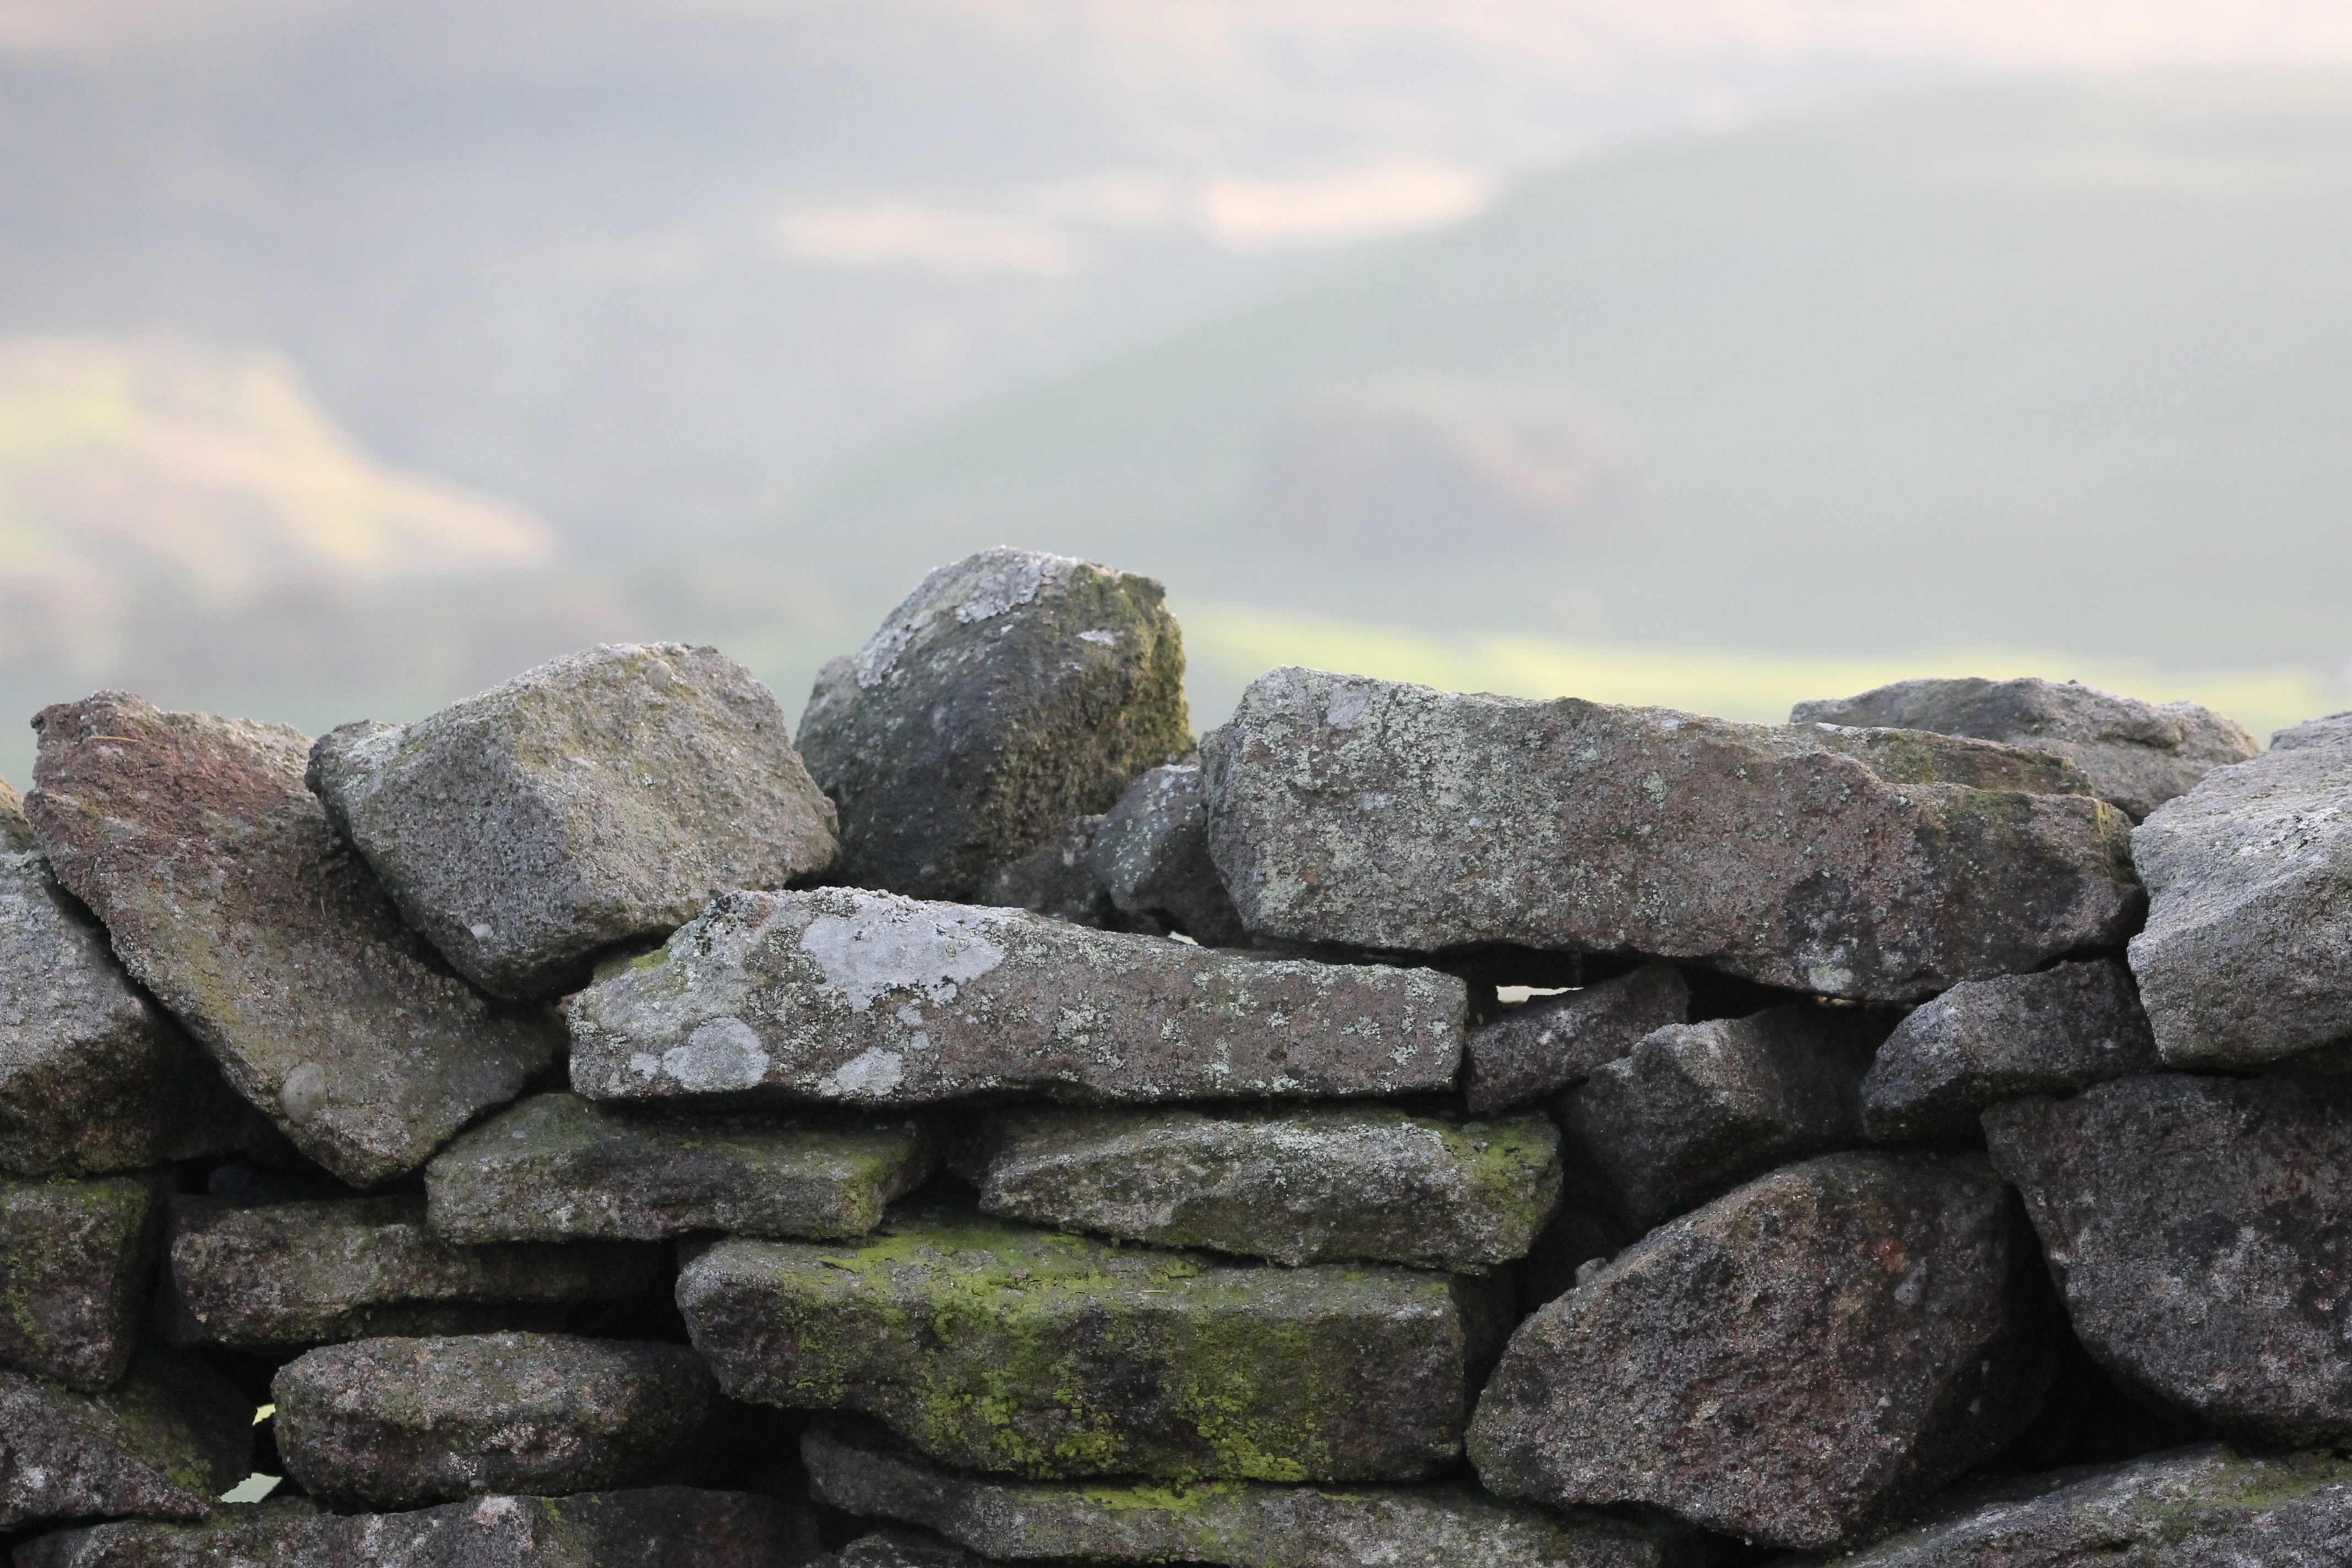
landscape, sea, nature, rock, countryside, wall, stone, dry, rural, terrain, material, outdoors, uk, england, yorkshire, geology, boulder, english, traditional, dry stone